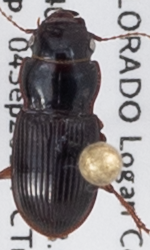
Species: Cratacanthus dubius
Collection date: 2019-09-04
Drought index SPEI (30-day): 0.282
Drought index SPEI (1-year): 0.438
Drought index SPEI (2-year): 0.86